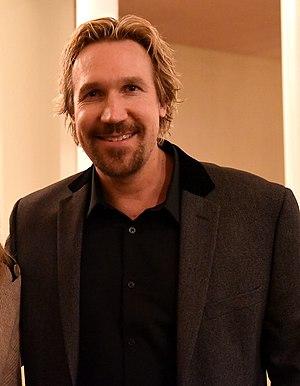
David Andrew Roy White, le plus souvent crédité David A. R. White, est un acteur, réalisateur, scénariste et producteur de cinéma américain né le 12 mai 1970 à Dodge City. Il est le co-fondateur de Pure Flix, une société de production de films chrétiens évangéliques.